Stig Bergling

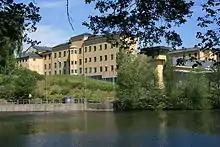
Bergling spent part of his imprisonment in Norrköping Prison.

Bergling was detained in custody in March 1979 and defended by the lawyer . On 7 December 1979, he was sentenced in Sweden to life imprisonment for aggravated espionage and aggravated unauthorised dealing with secret information for handing out the fortification code (FO code) – the list of Sweden's defence installations, coastal artillery fortifications and mobilization stores. He was also accused of having handed over the Supreme Commander's war planning of the Soviets – planning on how the Swedish Armed Forces should act at different levels in a war situation. These were documents that had even greater secrecy than the binder that Bergling handed to the Soviets in Beirut. Bergling said that he simply did not know where these documents were and that he would never had the time to copy the documents without being detected. Also, in his defence, Oleg Gordievsky (the Western agent in the KGB) reported to the West that Bergling handed out the fortification code, but never said anything about the Supreme Commander's war planning documents. The Stockholm District Court cleared him of these charges. Bergling's then fiancee was sentenced to three months in prison for accessory to espionage.